California State Route 63

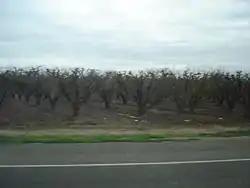
SR 63 near Visalia

SR 63 begins in the city of Tulare at an intersection with SR 137. It travels due north as Mooney Boulevard before leaving the Tulare city limits. The highway soon enters Visalia, intersecting CR J30 and passing through to the SR 198 freeway, where SR 63 merges with the freeway heading eastbound until the next exit. Following this, SR 63 turns north as a one-way couplet with Locust Street for southbound traffic and Court Street for northbound traffic. SR 63 intersects with CR J32 in downtown Visalia before turning northwest on NW 2nd Avenue and NW 3rd Avenue. North of downtown, NW 2nd Avenue and NW 3rd Avenue merge and become Dinuba Boulevard, and SR 63 continues north out of Visalia.